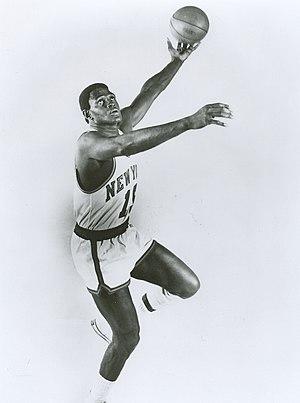
Willis Reed Jr est un ancien joueur de basket-ball américain. Il a joué pour les New York Knicks lors de l'ensemble de sa carrière, qu'il débuta par un titre de Rookie of the Year en 1964-65.
Les Knicks de New York sont une franchise américaine de basket-ball évoluant dans la National Basketball Association, basée dans l’arrondissement de New York à Manhattan. Elle est détenue par la holding Cablevision. Les Knicks concourent au sein de la NBA en tant que membre de la Division Atlantique de la Conférence Est. L’équipe joue ses matchs à domicile au Madison Square Garden, une salle qu’ils partagent avec les Rangers de New York de la Ligue nationale de hockey. Ils sont l’une des deux équipes de la NBA situées à New York; l’autre équipe étant les Nets de Brooklyn. Aux côtés des Celtics de Boston, les Knicks sont l’une des deux équipes originales de la NBA encore situées dans leur ville d’origine.
La NBA All-Rookie Team est une distinction annuelle remise par la NBA depuis la saison 1962-1963 aux meilleurs rookies de la saison régulière. Une seule équipe était nommée jusqu'en 1987-1988; depuis la saison 1988-1989, deux équipes sont désignées, la NBA All-Rookie First Team et la NBA All-Rookie Second Team. Les votants sont les entraîneurs des équipes NBA; ils ne peuvent pas voter pour les joueurs de leur propre équipe. Les joueurs reçoivent deux points pour chaque vote dans la First Team et un point pour chaque vote dans la Second Team. Les cinq joueurs ayant cumulé le plus de points composent alors la First Team, les cinq suivants composant alors la Second Team. En cas d'égalité pour la cinquième position pour chacune des équipes, les équipes comptent alors six joueurs. Le dernier cas d'égalité remonte à 2009, entre Rudy Fernández et D. J. Augustin. Il n'y a pas de respect exigé quant au poste occupé. Par exemple, la First Team comptait quatre ailiers et un meneur en 2008.